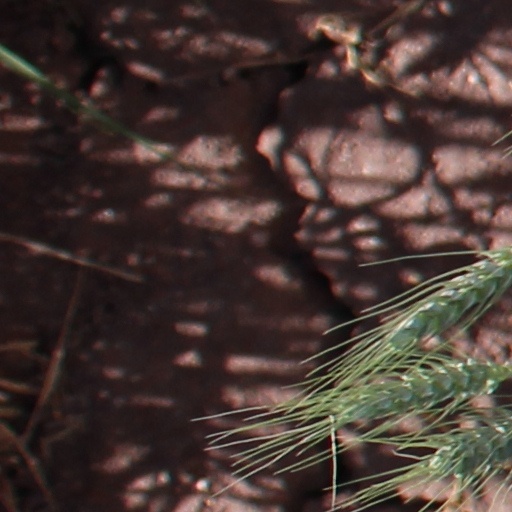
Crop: wheat